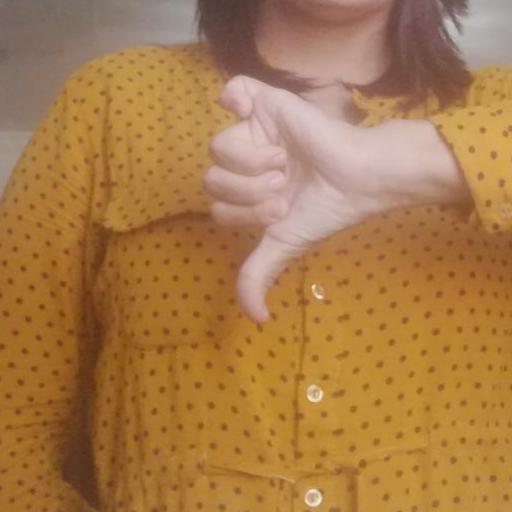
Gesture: dislike